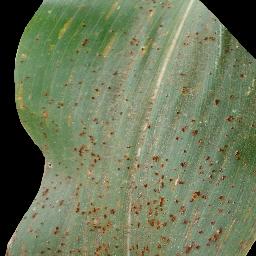
Label: Corn___Common_rust